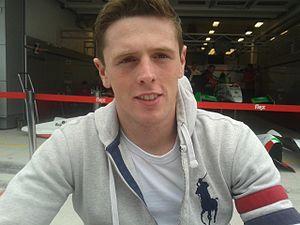
William Buller est un pilote automobile britannique né le 17 septembre 1992 à Scarva.